Lilydale line

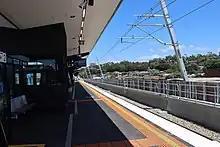
The rebuilt Lilydale station features tactile boarding indicators and elevators

All stations that are new or rebuilt are fully accessible. Projects improving station accessibility have included the Level Crossing Removal Project, which involves station rebuilds and upgrades, and individual station upgrade projects. These works have made significant strides in improving network accessibility, with more than 59% of Lilydale line stations classified as fully accessible.